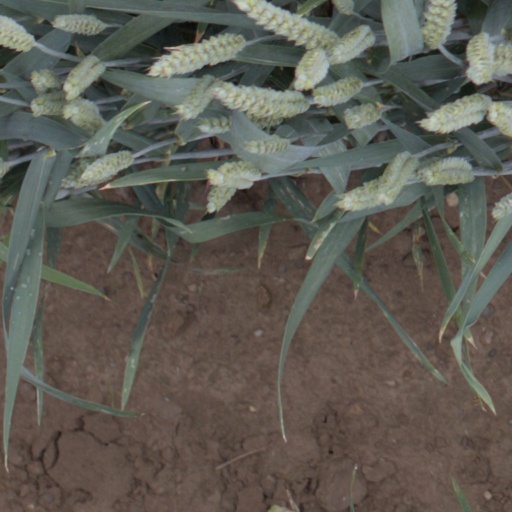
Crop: wheat